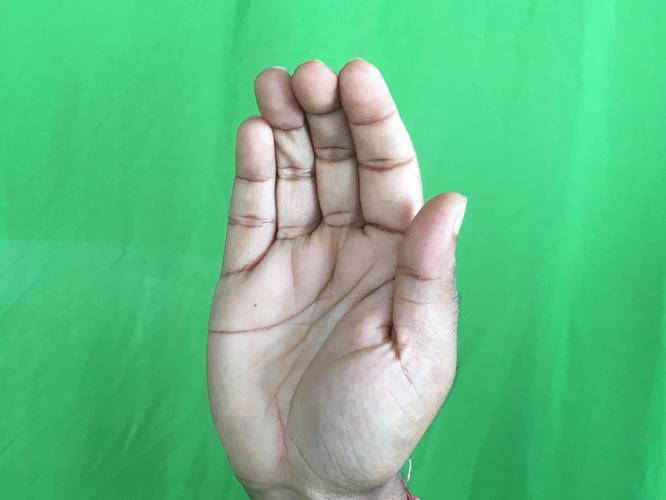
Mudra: Sarpasirsha
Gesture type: single_hand